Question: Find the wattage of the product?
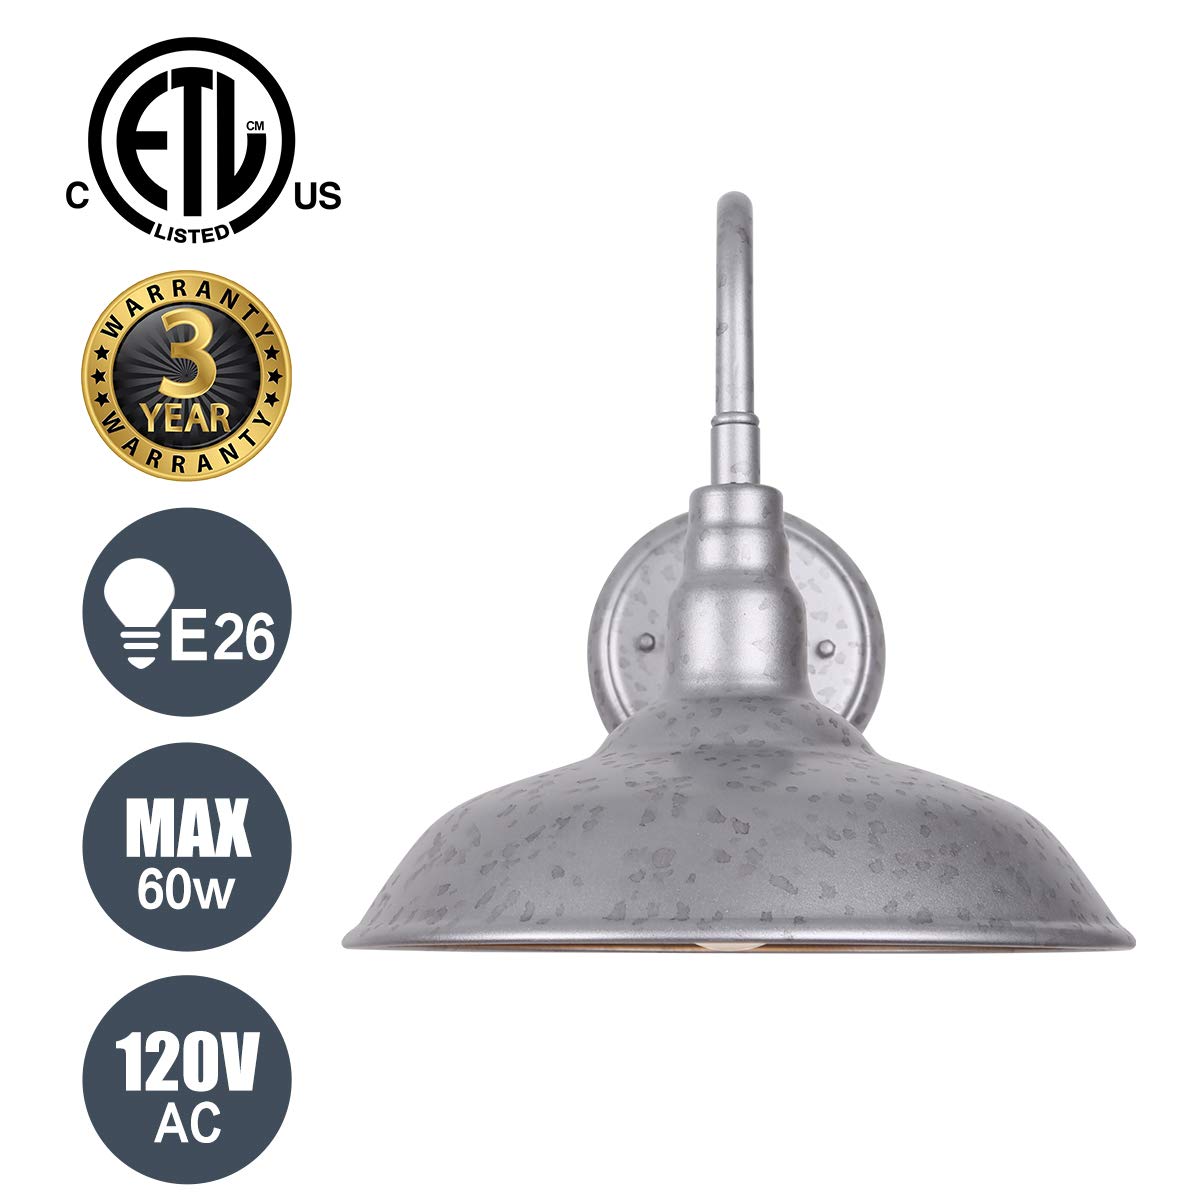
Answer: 60.0 watt